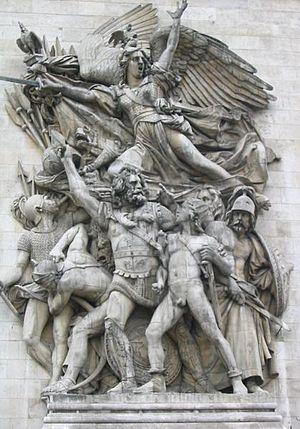
Le Départ des volontaires de 1792, aussi appelé La Marseillaise, œuvre de François Rude sur l'Arc de triomphe de l'Étoile, Paris.